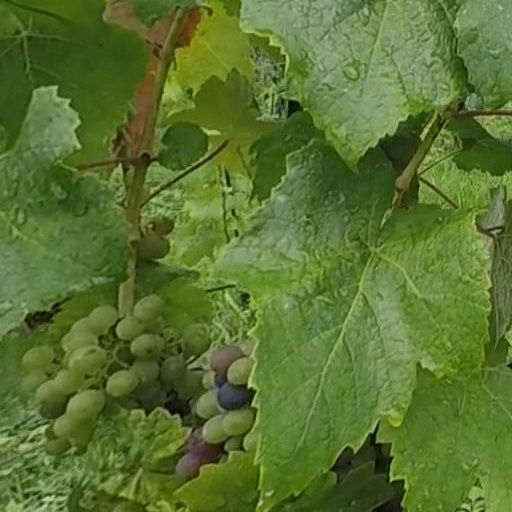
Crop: grape